Progressive music

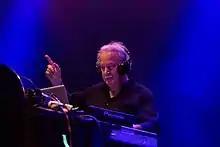
Giorgio Moroder performing in 2015

"Progressive soul" is used by Martin to refer to a musical development in which many African-American recording artists by the 1970s were creating music in a manner similar to progressive rock. This development inspired greater musical diversity and sophistication, ambitious lyricism, and conceptual album-oriented approach in black pop. Among the musicians at its forefront were Sly Stone, Stevie Wonder, Marvin Gaye, Curtis Mayfield, and George Clinton. According to Geoffrey Himes, "the short-lived progressive-soul movement flourished" from 1968 to 1973 and demonstrated "adventurous rock guitar, socially conscious lyrics and classic R&B melody". Similar to contemporaneous white prog musicians, progressive black musicians in the 1970s directed their creative control toward ideals of "individualism, artistic progression and writing for posterity", according to music academic Jay Keister, who notes that this pursuit sometimes conflicted with the collective political values of the Black Arts Movement.